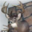
Label: deer